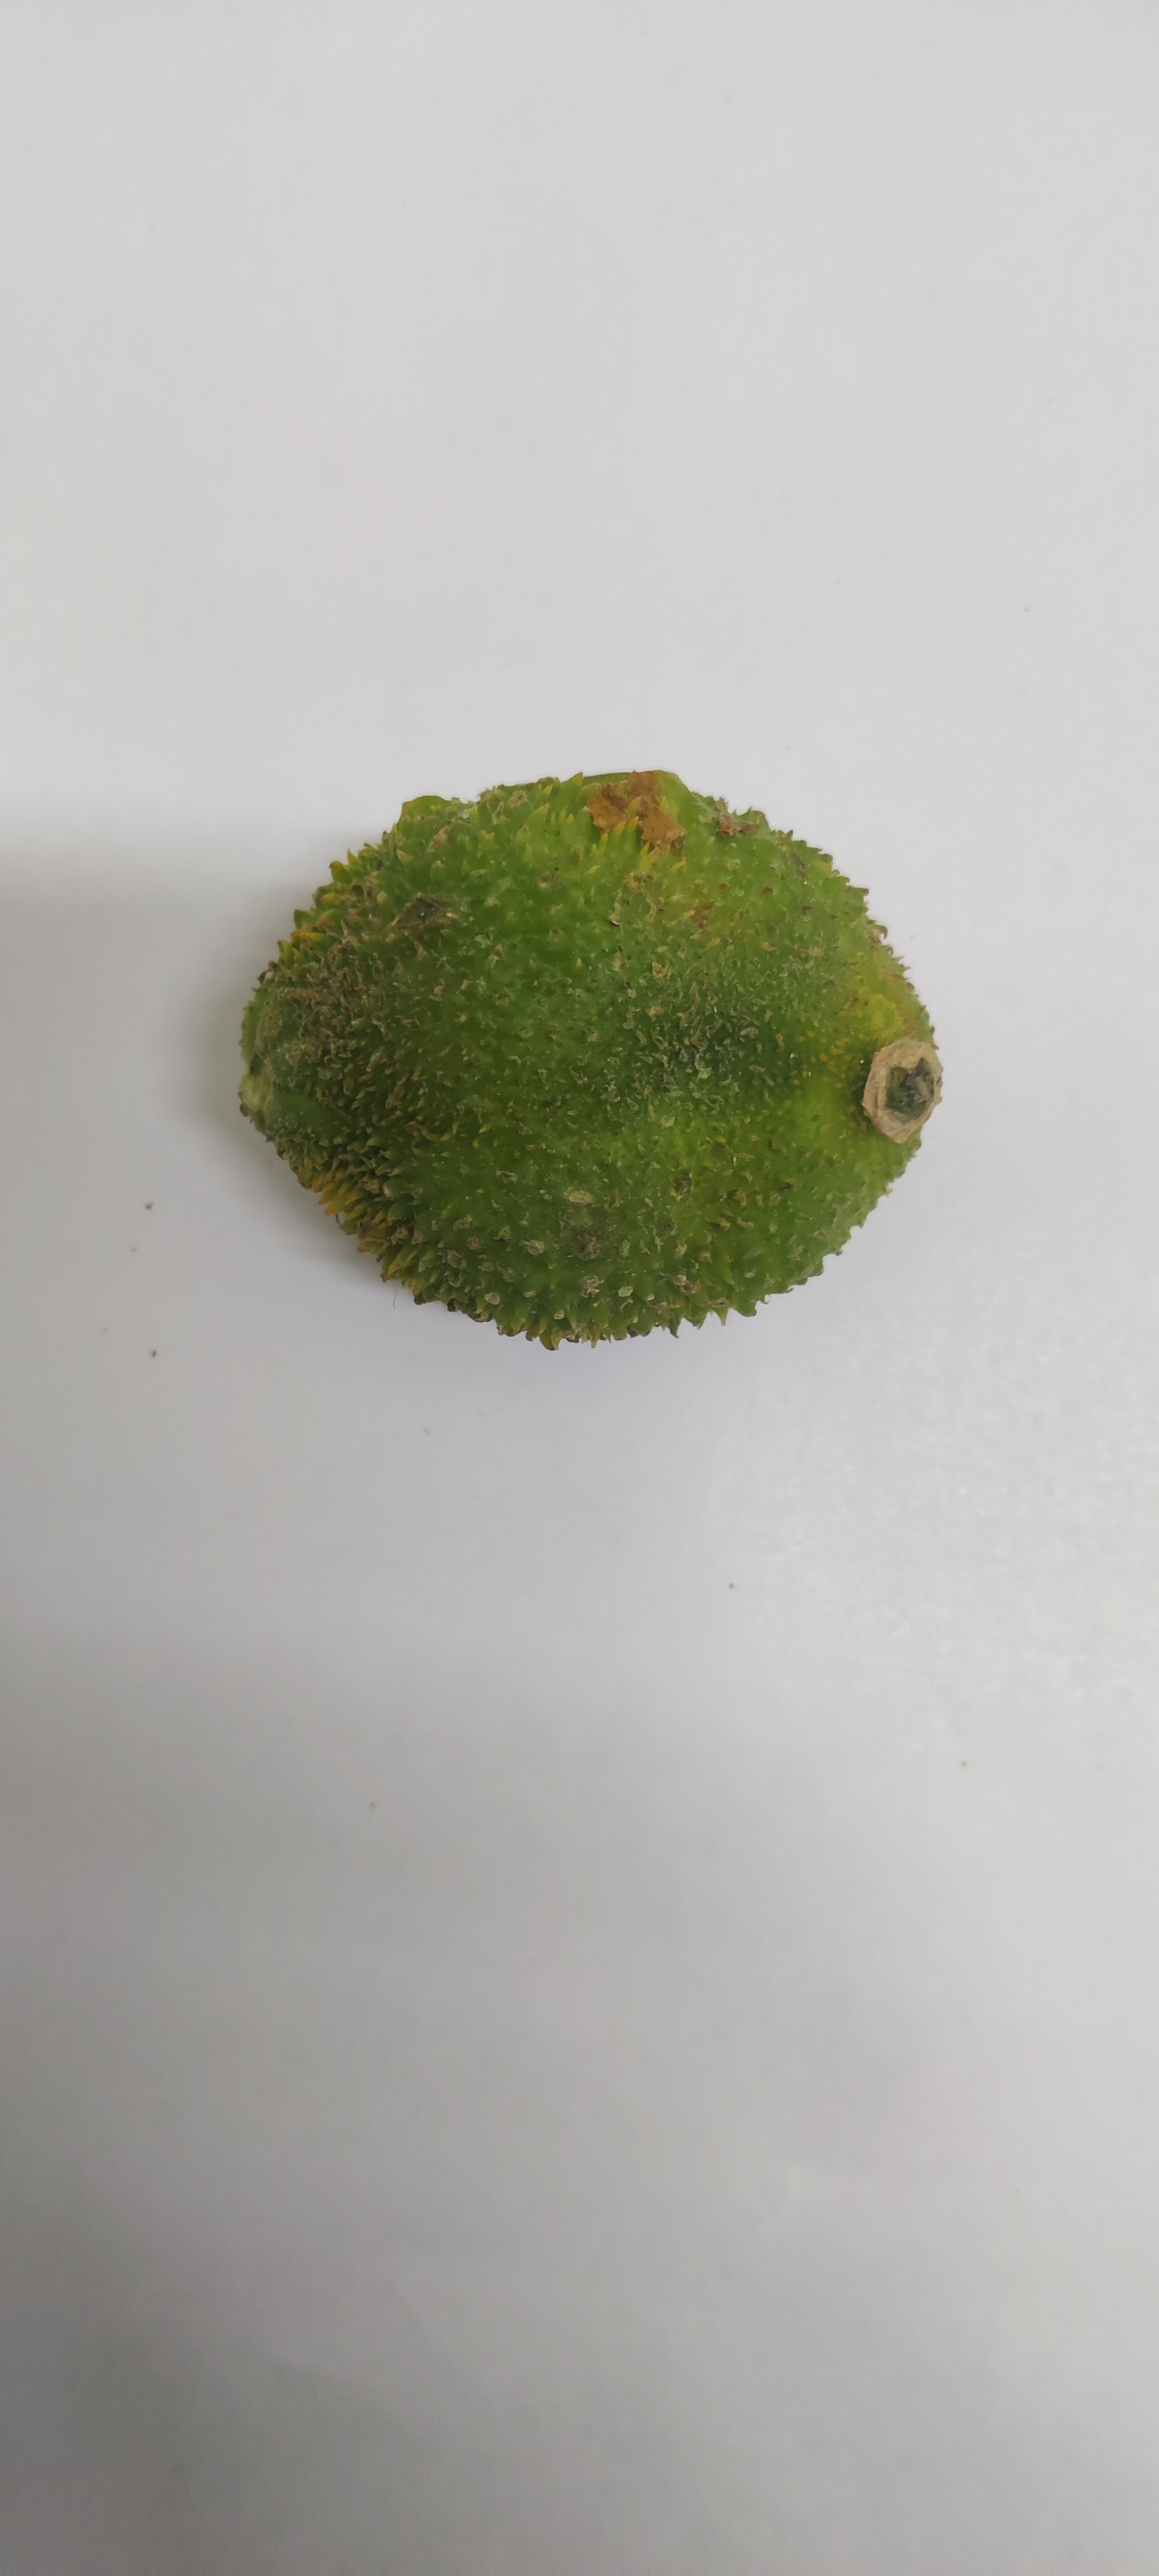
Crop: Spiny Gourd
Condition: Severely Damaged